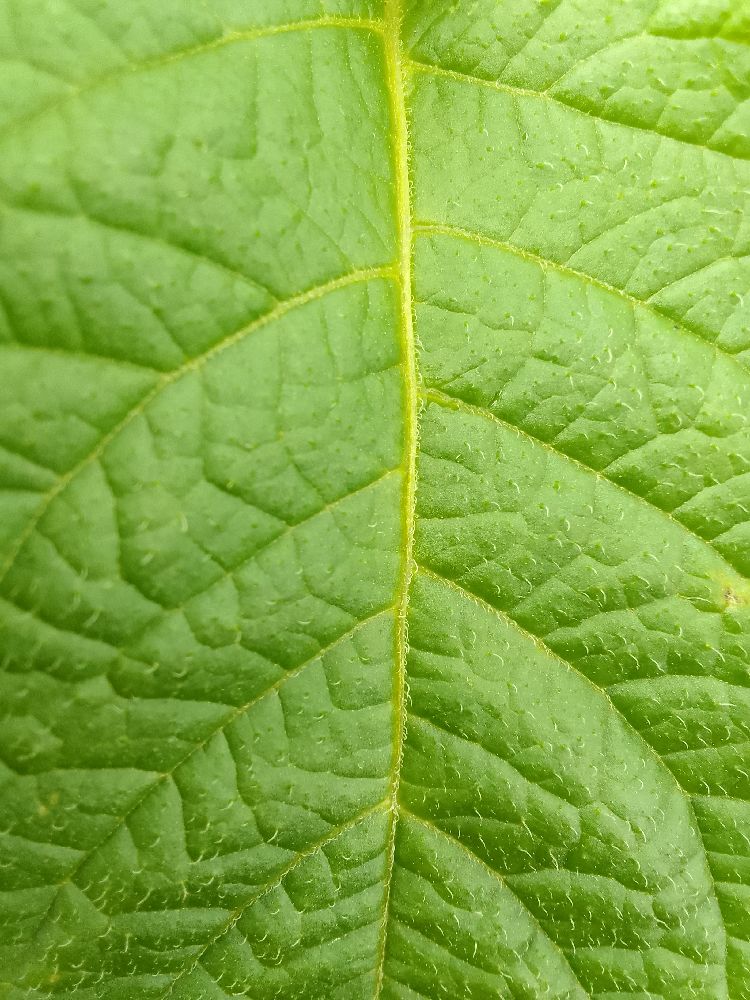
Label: Healthy